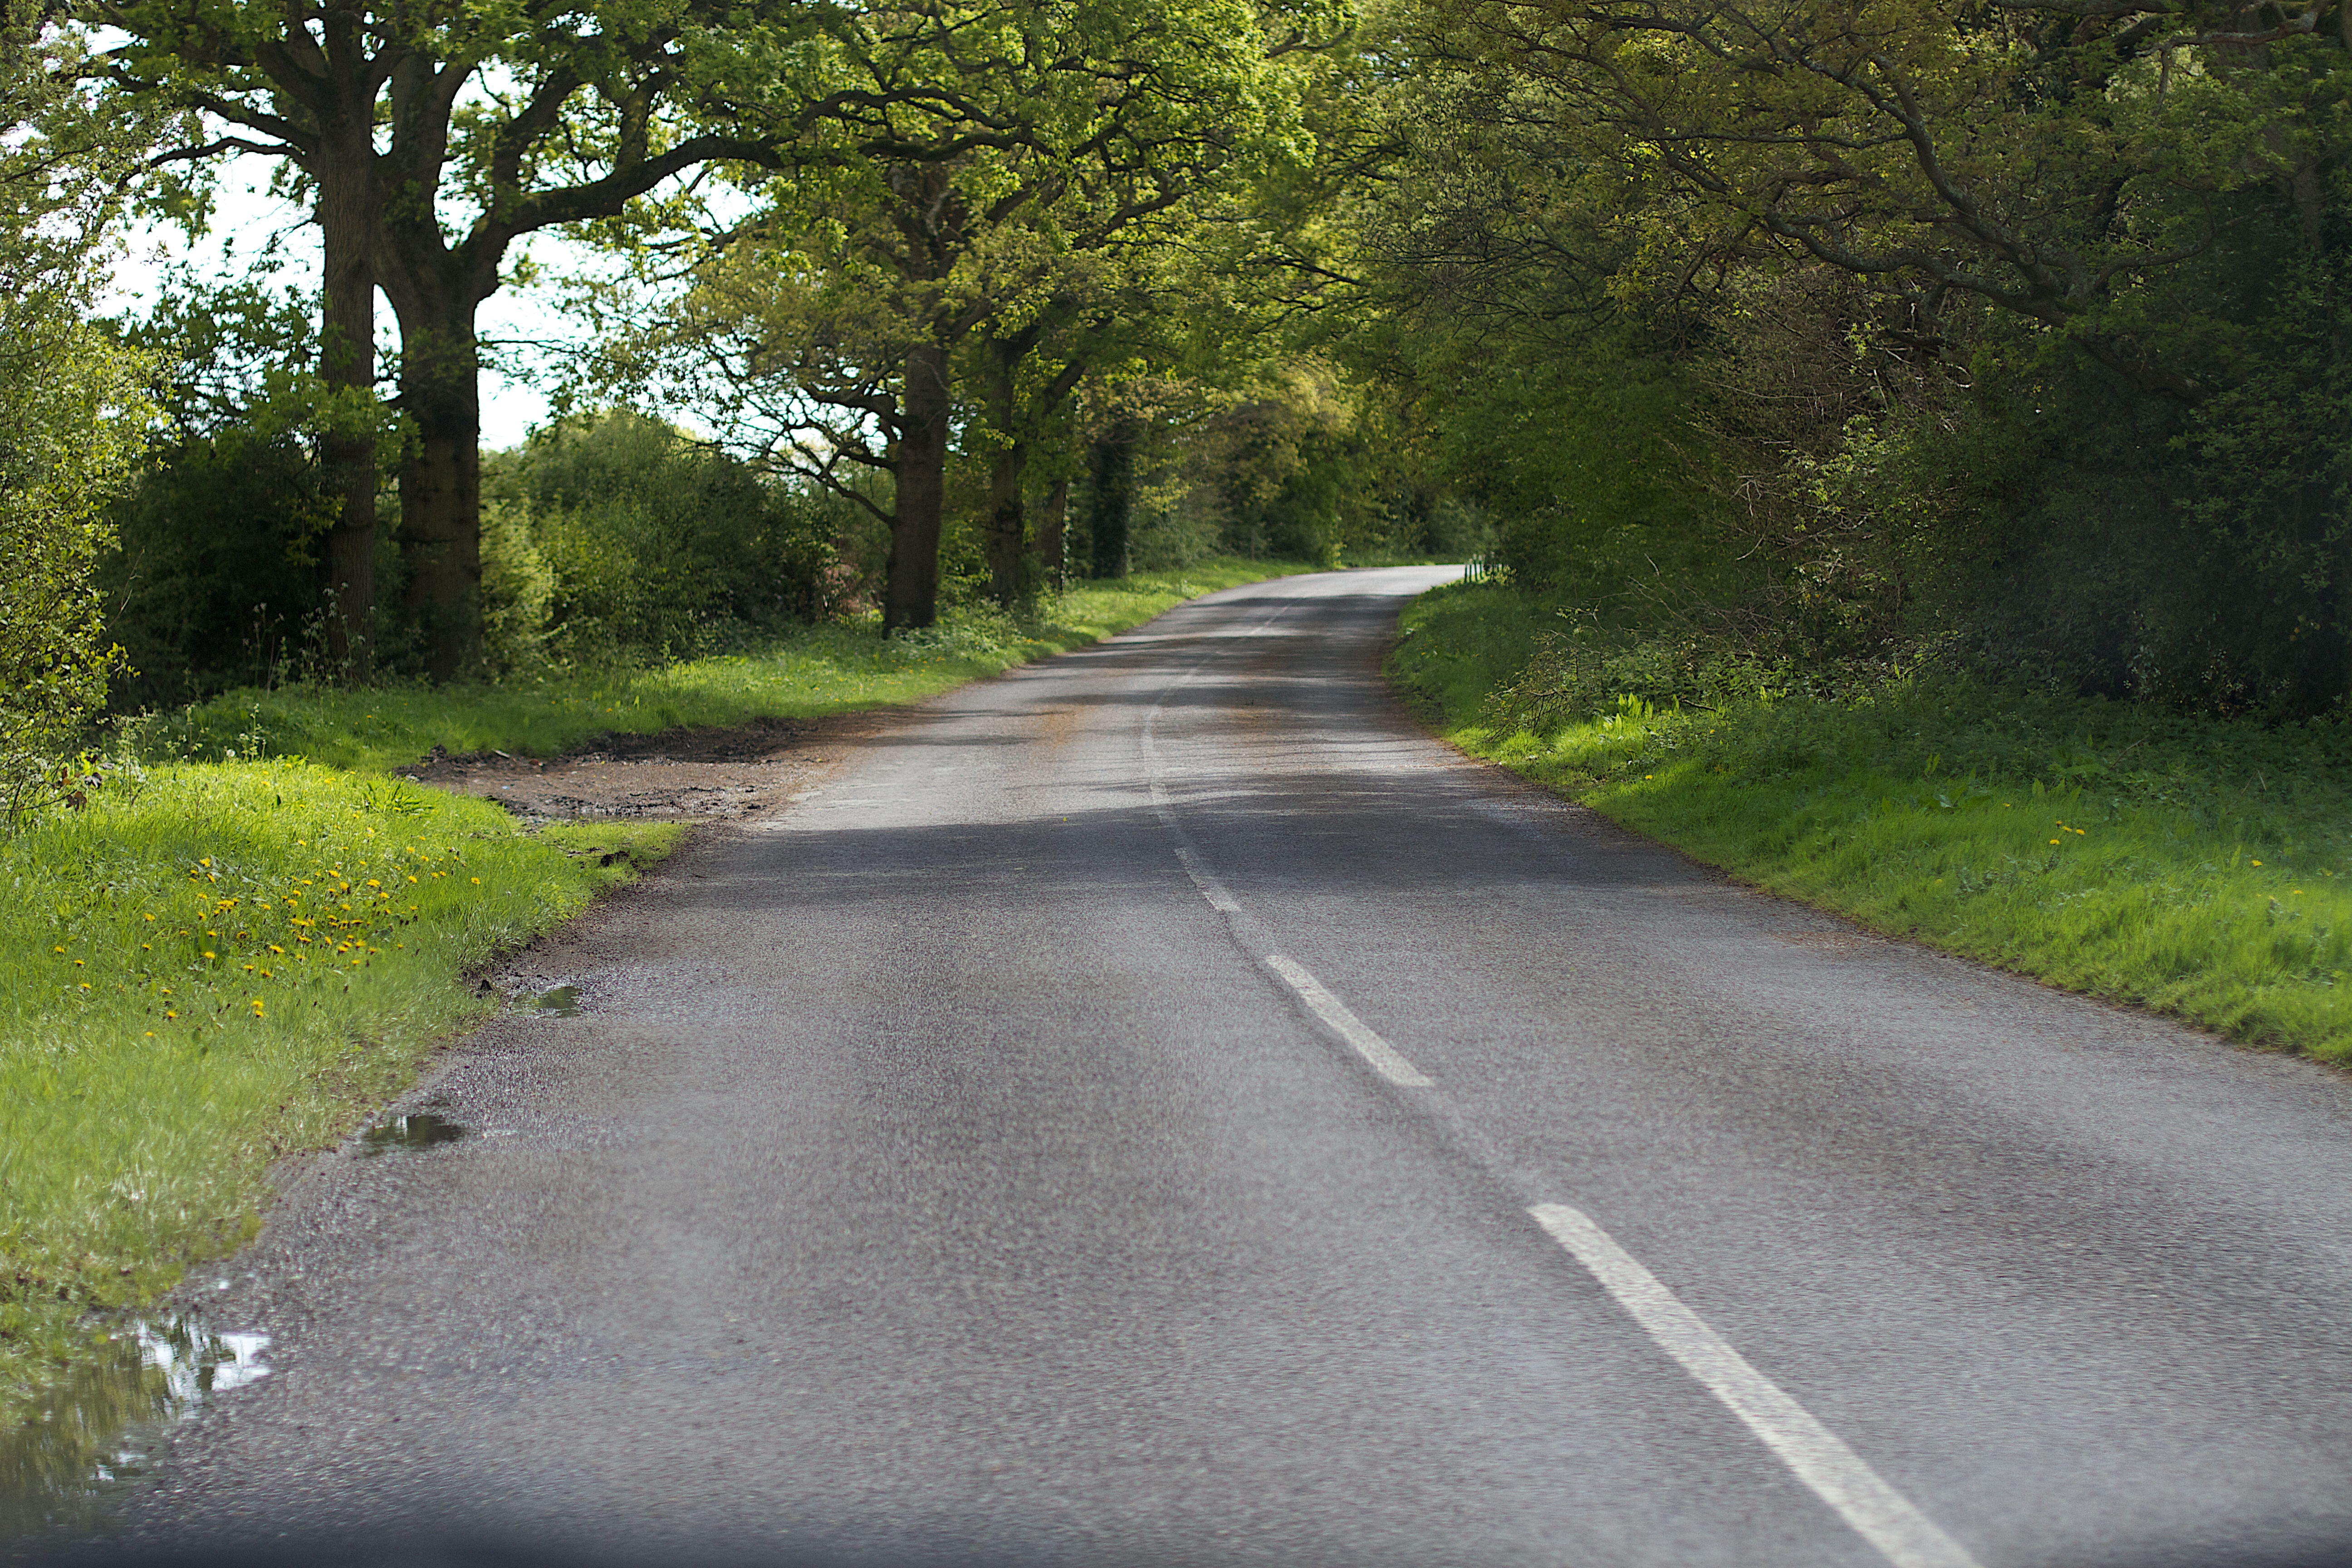
road, highway, asphalt, lane, infrastructure, road surface, nonbuilding structure